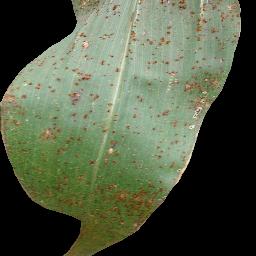
Label: Corn___Common_rust